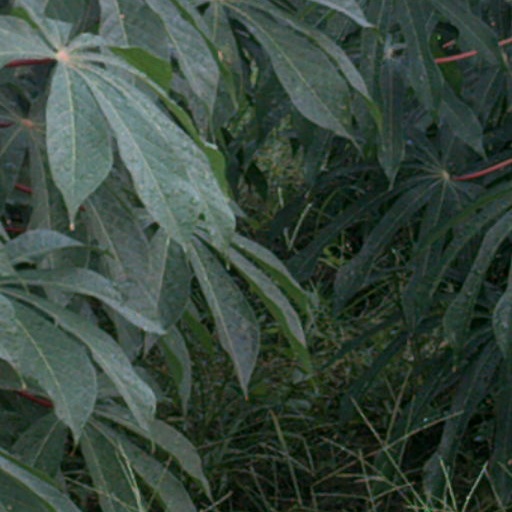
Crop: cassava